Annie (musical)

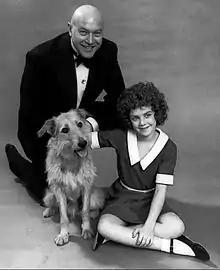
Andrea McArdle, Reid Shelton and Sandy, 1977

The original Broadway production opened at the Alvin Theatre on April 21, 1977, and starred Andrea McArdle as Annie, Reid Shelton as Warbucks, Dorothy Loudon as Miss Hannigan, and Sandy Faison as Grace Farrell, with Danielle Brisebois as Molly, the youngest and smallest orphan. It was nominated for eleven Tony Awards and won seven, including the Best Musical, Best Score, and Best Book at the 31st Tony Awards. Replacements in the title role on Broadway included Shelley Bruce, Sarah Jessica Parker, Allison Smith and Alyson Kirk. Replacements in the role of Miss Hannigan included Alice Ghostley, Dolores Wilson, Betty Hutton, Marcia Lewis, and June Havoc. Ann Ungar understudied and played for Dorothy Loudon in the role of Miss Hannigan. She also understudied Alice Ghostley and Dolores Wilson. "Annie" was evicted from the Alvin Theatre, in September 1981, to make way for "Merrily We Roll Along", which began its months long journey to finding a new permanent home. On September 16, the show moved to ANTA (now the August Wilson), knowing the production would need to move, again, due to contractual obligations to the new musical "Oh Brother!" On October 29, "Annie" moved to the Eugene O'Neill Theatre, and finally moved to its final home at the Uris (now the Gershwin) on December 12 to make room for a revised "Little Me". This move was made possible, partly because of the early closing of the revival of "My Fair Lady", had originally been scheduled to run through the end of that year. The show closed on January 2, 1983, after a total of 2,377 performances, setting a record for the longest running show at the Alvin Theatre (now the Neil Simon Theatre), until it was surpassed by "Hairspray" in 2009.